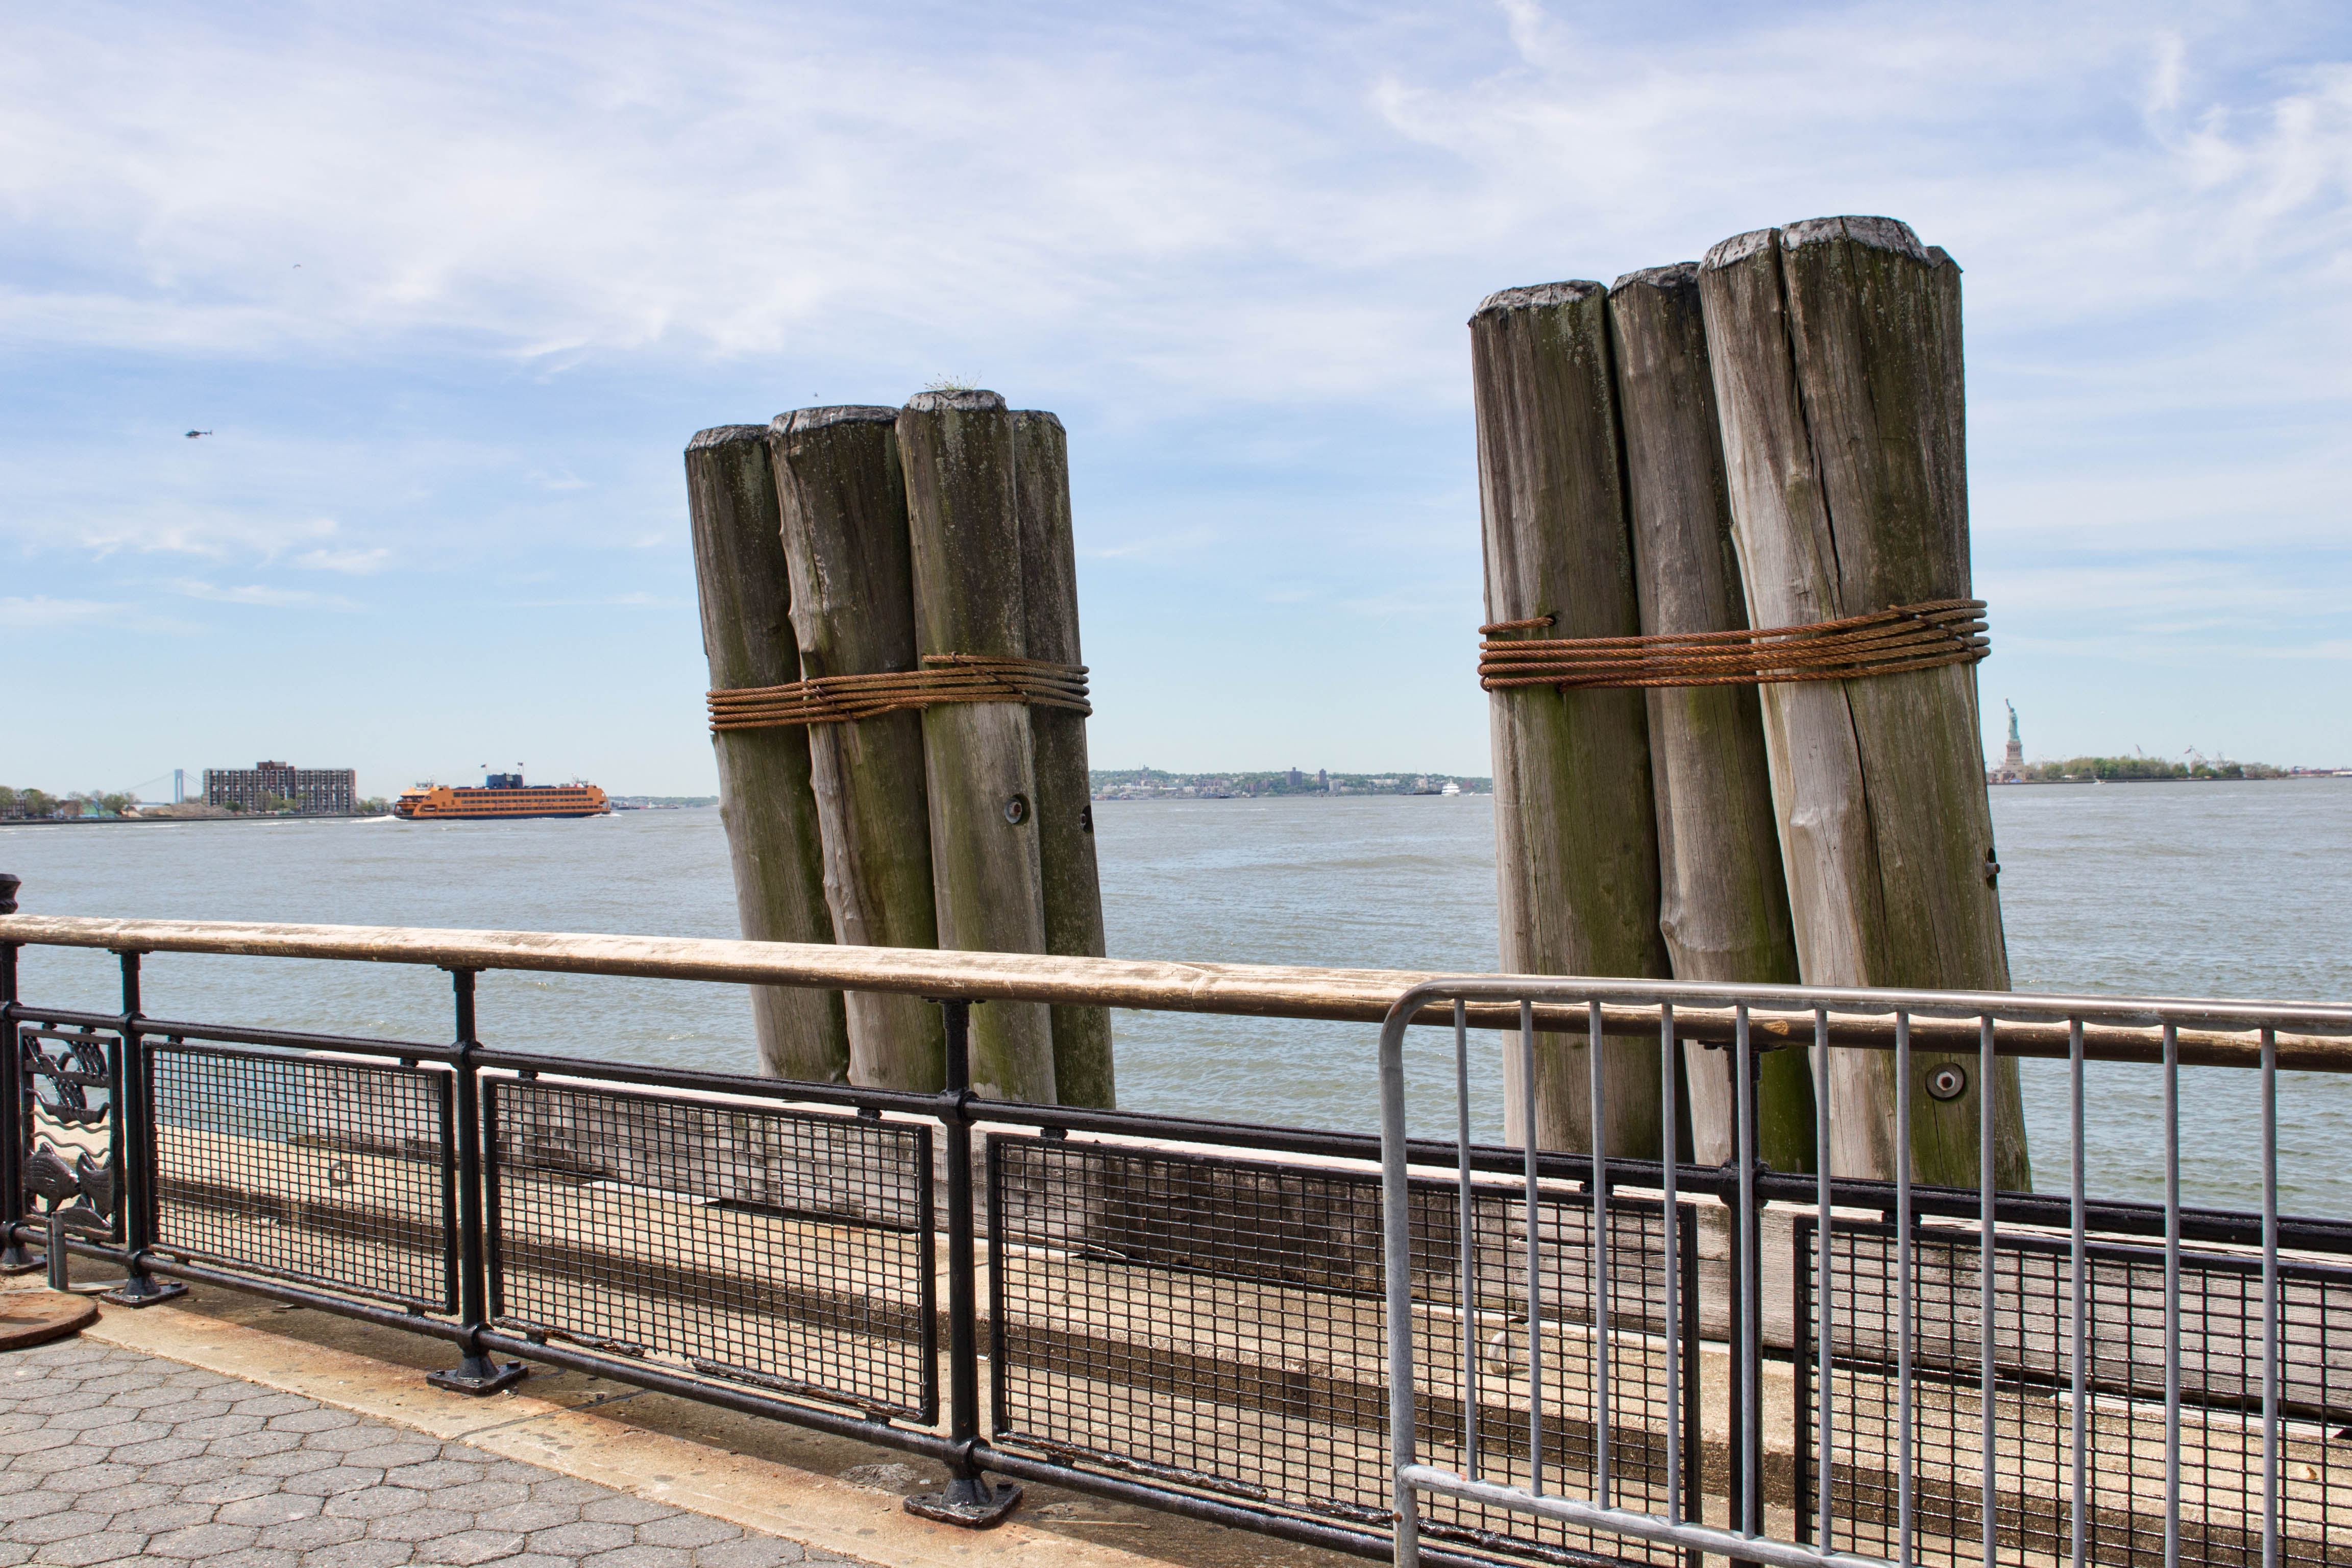
beach, sea, coast, water, rock, ocean, wood, pier, manhattan, vacation, tower, material, newyork, statenislandferry